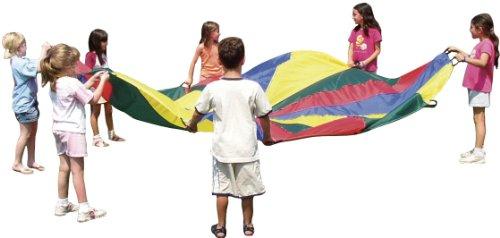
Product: Get Ready Kids 12' Play Parachute
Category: Sports & Outdoors | Sports & Fitness | Other Sports | Gymnastics | Accessories | Parachutes
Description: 12' diameter.
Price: $31.12
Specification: ProductDimensions:16x12x2inches|ItemWeight:1pounds|ShippingWeight:1.47pounds(Viewshippingratesandpolicies)|DomesticShipping:ItemcanbeshippedwithinU.S.|InternationalShipping:ThisitemcanbeshippedtoselectcountriesoutsideoftheU.S.LearnMore|ASIN:B003SZJ5H8|Itemmodelnumber:2612|Manufacturerrecommendedage:36months-8years